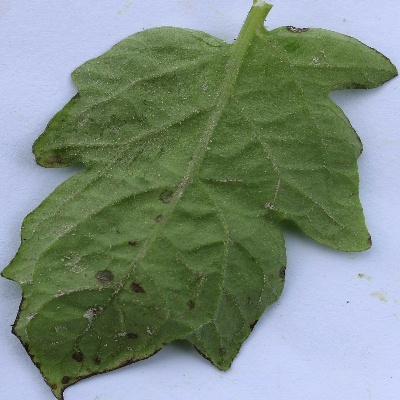
Crop: Tomato
Condition: septoria leaf spot